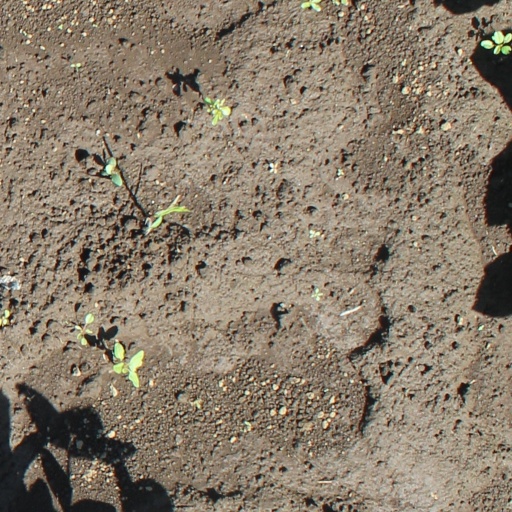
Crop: soybean